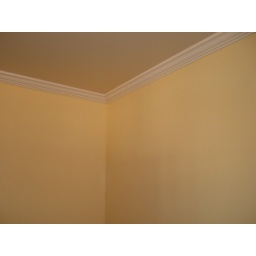
yellow walls in the kitchen